Rahim Fazal

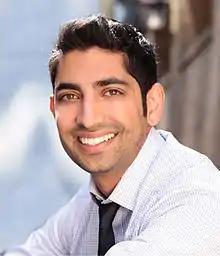
Fazal in 2015

Rahim Fazal is a Canadian-born technology entrepreneur. He is notable for co-founding Involver, Inc., a provider of social media management software. Involver was co-founded by Fazal and Noah Horton in San Francisco in 2007 and was acquired by Oracle on July 10, 2012.